Padiham

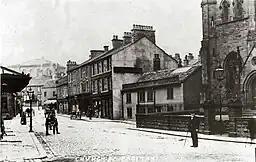
Church Street looking north from St Leonard's, c. 1900. The Old Black Bull is next to the church. The view has hardly changed, but unlike some others, the street is no longer cobbled.

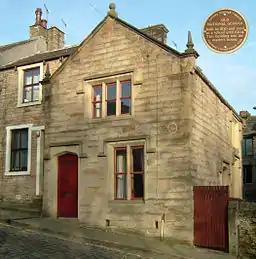
The old National School, Mill Street, built in 1830 and used until 1904

Padiham is a market town and civil parish on the River Calder, in the Borough of Burnley in Lancashire, England. It is located north west of Burnley, and north east of the towns of Clayton le Moors and Great Harwood. It is edged by the foothills of Pendle Hill to the north-west and north-east. The United Kingdom Census 2011 gave a parish population of 10,098, estimated in 2019 at 10,138.